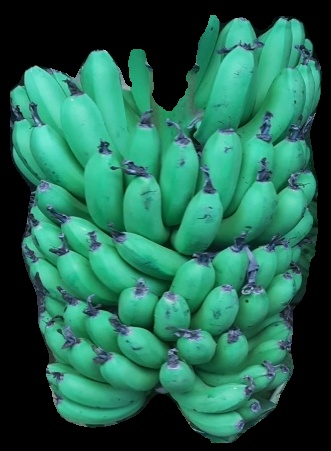
Variety: pachbale
Grade: grade1